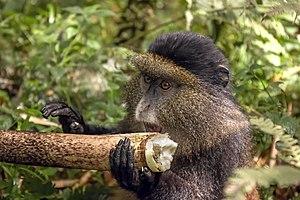
Cercopithecus est un genre de primates africains de la famille des cercopithécidés. Il comprend la plupart des singes appelés cercopithèques en français.